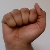
The image shows a hand gesture representing the letter 'A' in Indian Sign Language.